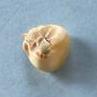
Maize quality: Bad